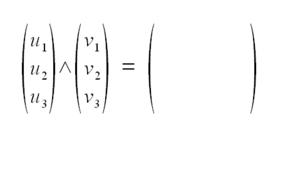
GIF animé montrant une méthode parmi d'autres pour déterminer un produit vectoriel à partir de composantes connues.
En mathématiques, et plus précisément en géométrie, le produit vectoriel est une opération vectorielle effectuée dans les espaces euclidiens orientés de dimension 3. Le formalisme utilisé actuellement est apparu en 1881 dans un manuel d'analyse vectorielle écrit par Josiah Willard Gibbs pour ses étudiants en physique. Les travaux de Hermann Günther Grassmann et William Rowan Hamilton sont à l'origine du produit vectoriel défini par Gibbs.